Emile Heskey

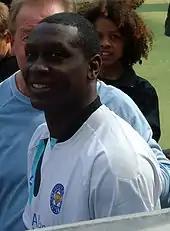
Heskey in Leicester City colours during an event at the club's ground in 2006

Heskey was a keen footballer in his childhood and played for Ratby Groby Juniors, a local youth team in Leicester. He stood out amongst his peers and at the age of nine accepted a place at Leicester City's football academy. Progressing through their youth system, he made his first-team debut at the age of 17 while still a first-year trainee in a Premier League match against Queens Park Rangers on 8 March 1995. Leicester were relegated to the First Division following the end of the 1994–95 season and he signed his first professional contract with the club on 3 October 1995. He became a first-team regular in the 1995–96 season, making 30 league appearances. During this season, Heskey scored his first goal, which came in a 1–0 victory over Norwich City, in a season he managed to score seven goals. He helped Leicester earn promotion back to the Premier League, starting in the 1996 First Division play-off final on 27 May as they beat Crystal Palace 2–1.